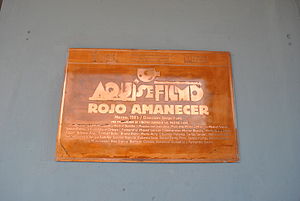
Rojo amanecer
Rojo amanecer er en meixansk film af Jorge Fons. Filmen blev udgivet i 1989 og den handler om Tlatelolcomassakren den 2. oktober 1968 ved Plaza de las Tres Culturas ved Tlatelolco i Mexico by.